Capillary flow porometry

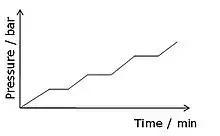
Figure 2. Increase of the pressure with respect of time in steps, holding the actual pressure for a certain time before increasing it to the next value.

The pressure/step stability method represents an alternative for the pressure scan method which permits a more accurate measurement of the pore sizes. It takes into account the different tortuosity and pore length of pores with the same diameter. The acquisition of a data point is only carried out after holding the pressure at a constant value for a user-defined time (see figure 2) and also only after the gas flow through the sample is stable, which is also defined by the user. This allows enough time for the gas flow to displace the wetting liquid in long and tortuous pores of the same diameter. Therefore the pressure step/stability method is the most recommended one for research and development applications.